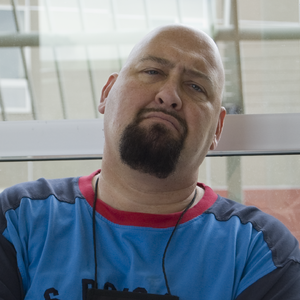
Scott L. Schwartz est un acteur et cascadeur américain né à Philadelphie.